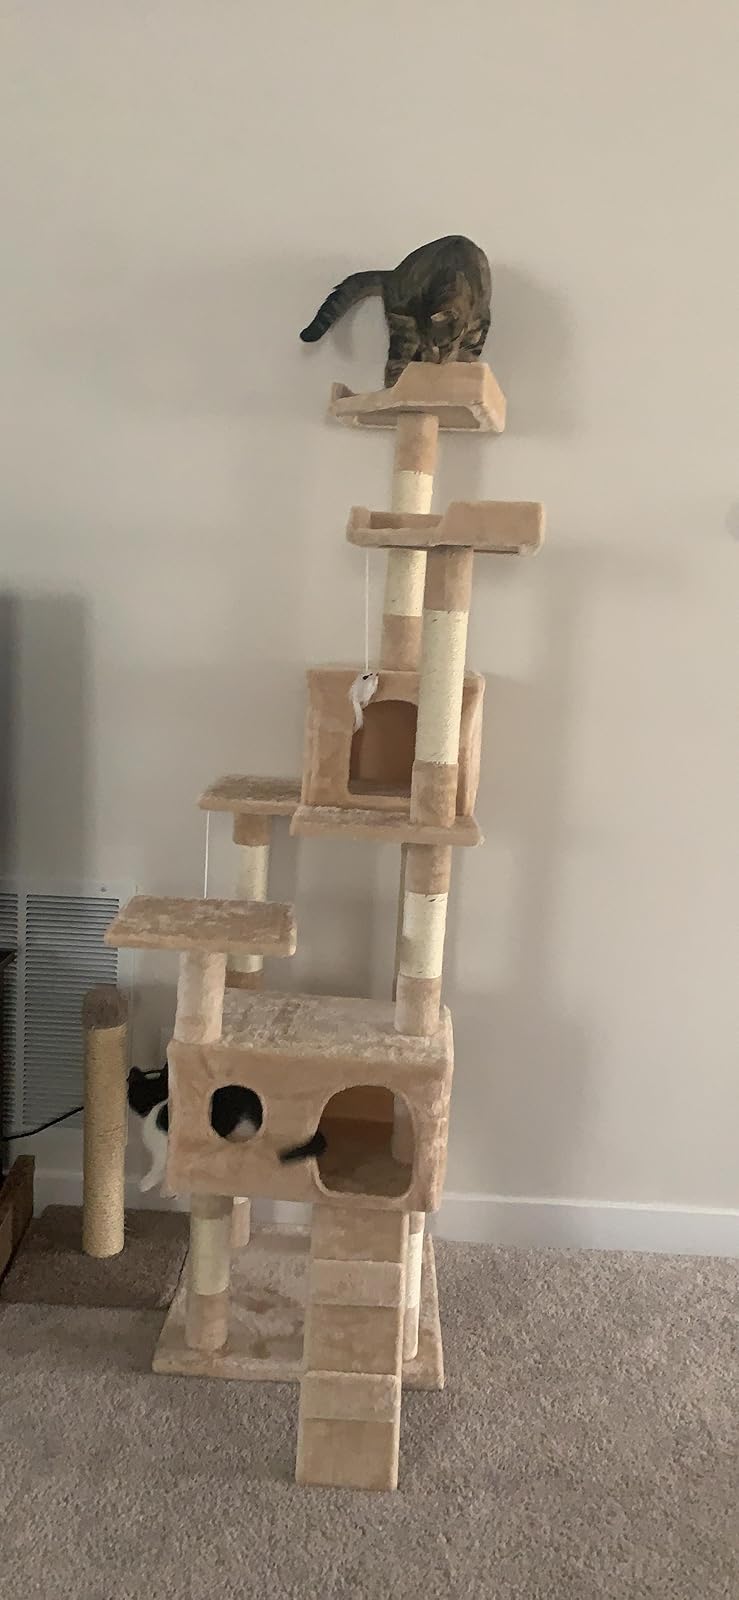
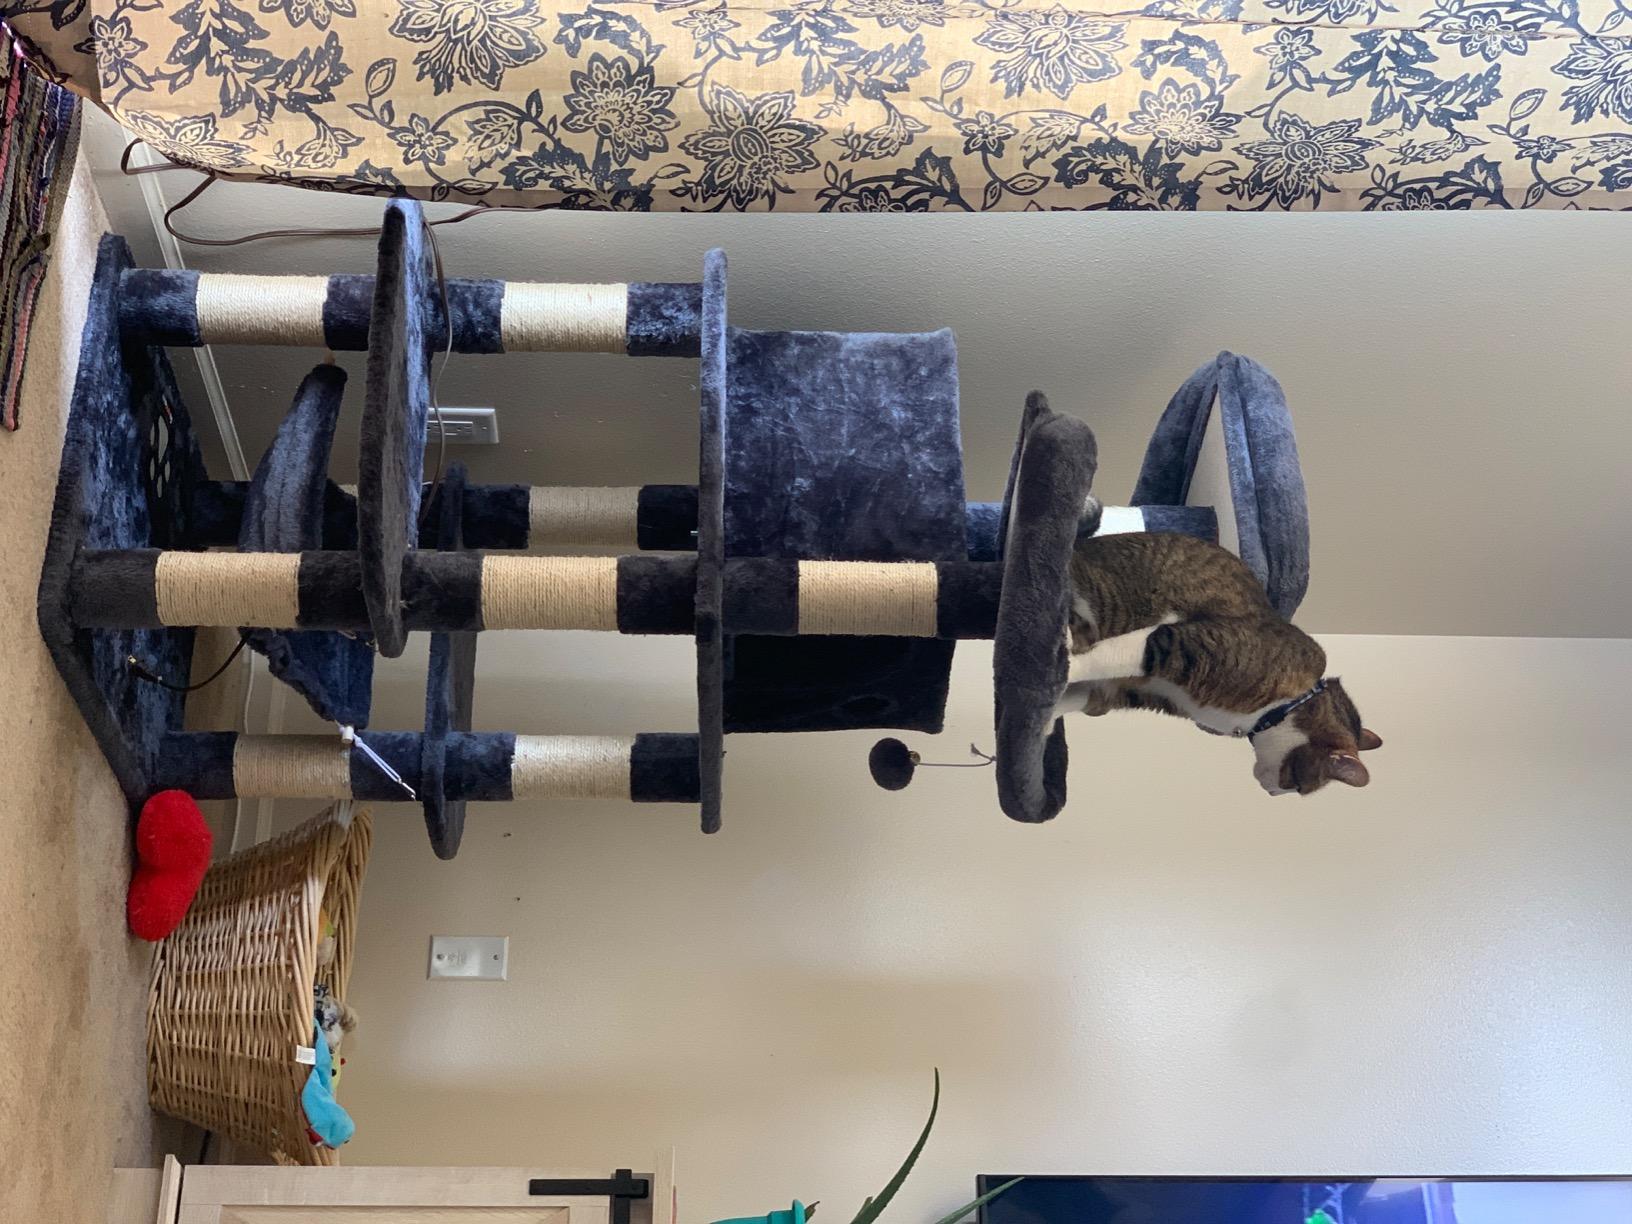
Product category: items_cat tree
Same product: no